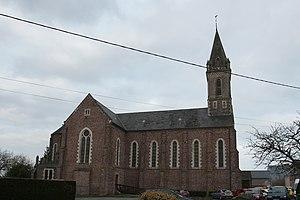
L'église Saint-Malo de Treffendel. Français
Treffendel est une commune française située dans le département d'Ille-et-Vilaine en région Bretagne.